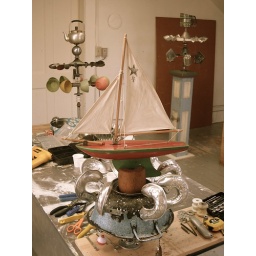
Handmade vintage sailboat with tin fish on colander...made by Chris .... ring for $